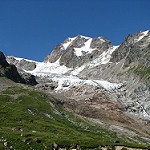
Label: glacier